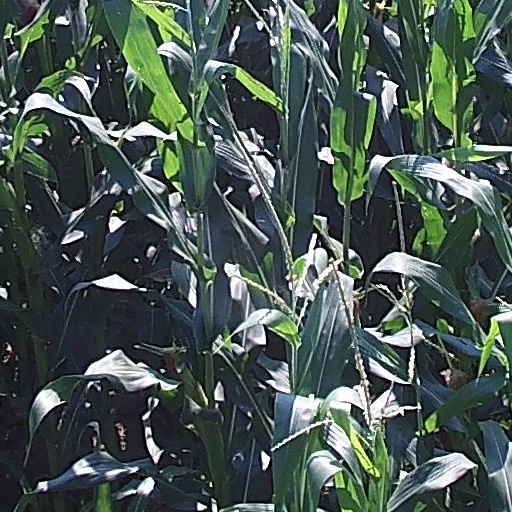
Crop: maize; corn